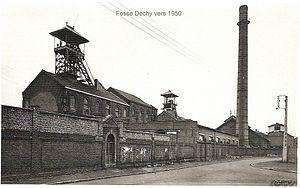
La fosse Dechy de la Compagnie des mines d'Aniche est un ancien charbonnage du Bassin minier du Nord-Pas-de-Calais, situé à Dechy. le puits est commencé en 1859 ou 1860 à quelques kilomètres des fosses Gayant et Notre Dame. L'extraction commence en 1862 ou 1863. En 1898, le puits Dechy nᵒ 2 est commencé et extrait à partir de 1901, son chevalement est métallique, alors que celui du premier puits est en bois. Les installations sont détruites pendant la Première Guerre mondiale, lors de la reconstruction, le puits nᵒ 1 est doté d'un chevalement en béton armé, alors que celui du nᵒ 2 reste métallique.
La Compagnie des mines d'Aniche était une compagnie qui exploitait des mines de charbon dans la région Nord-Pas-de-Calais en France et qui possédait aussi des usines et des lavoirs.